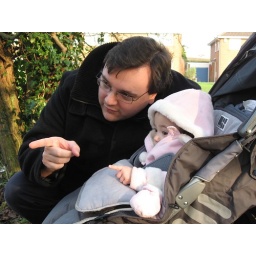
Ducks spotted by the great duck hunters...